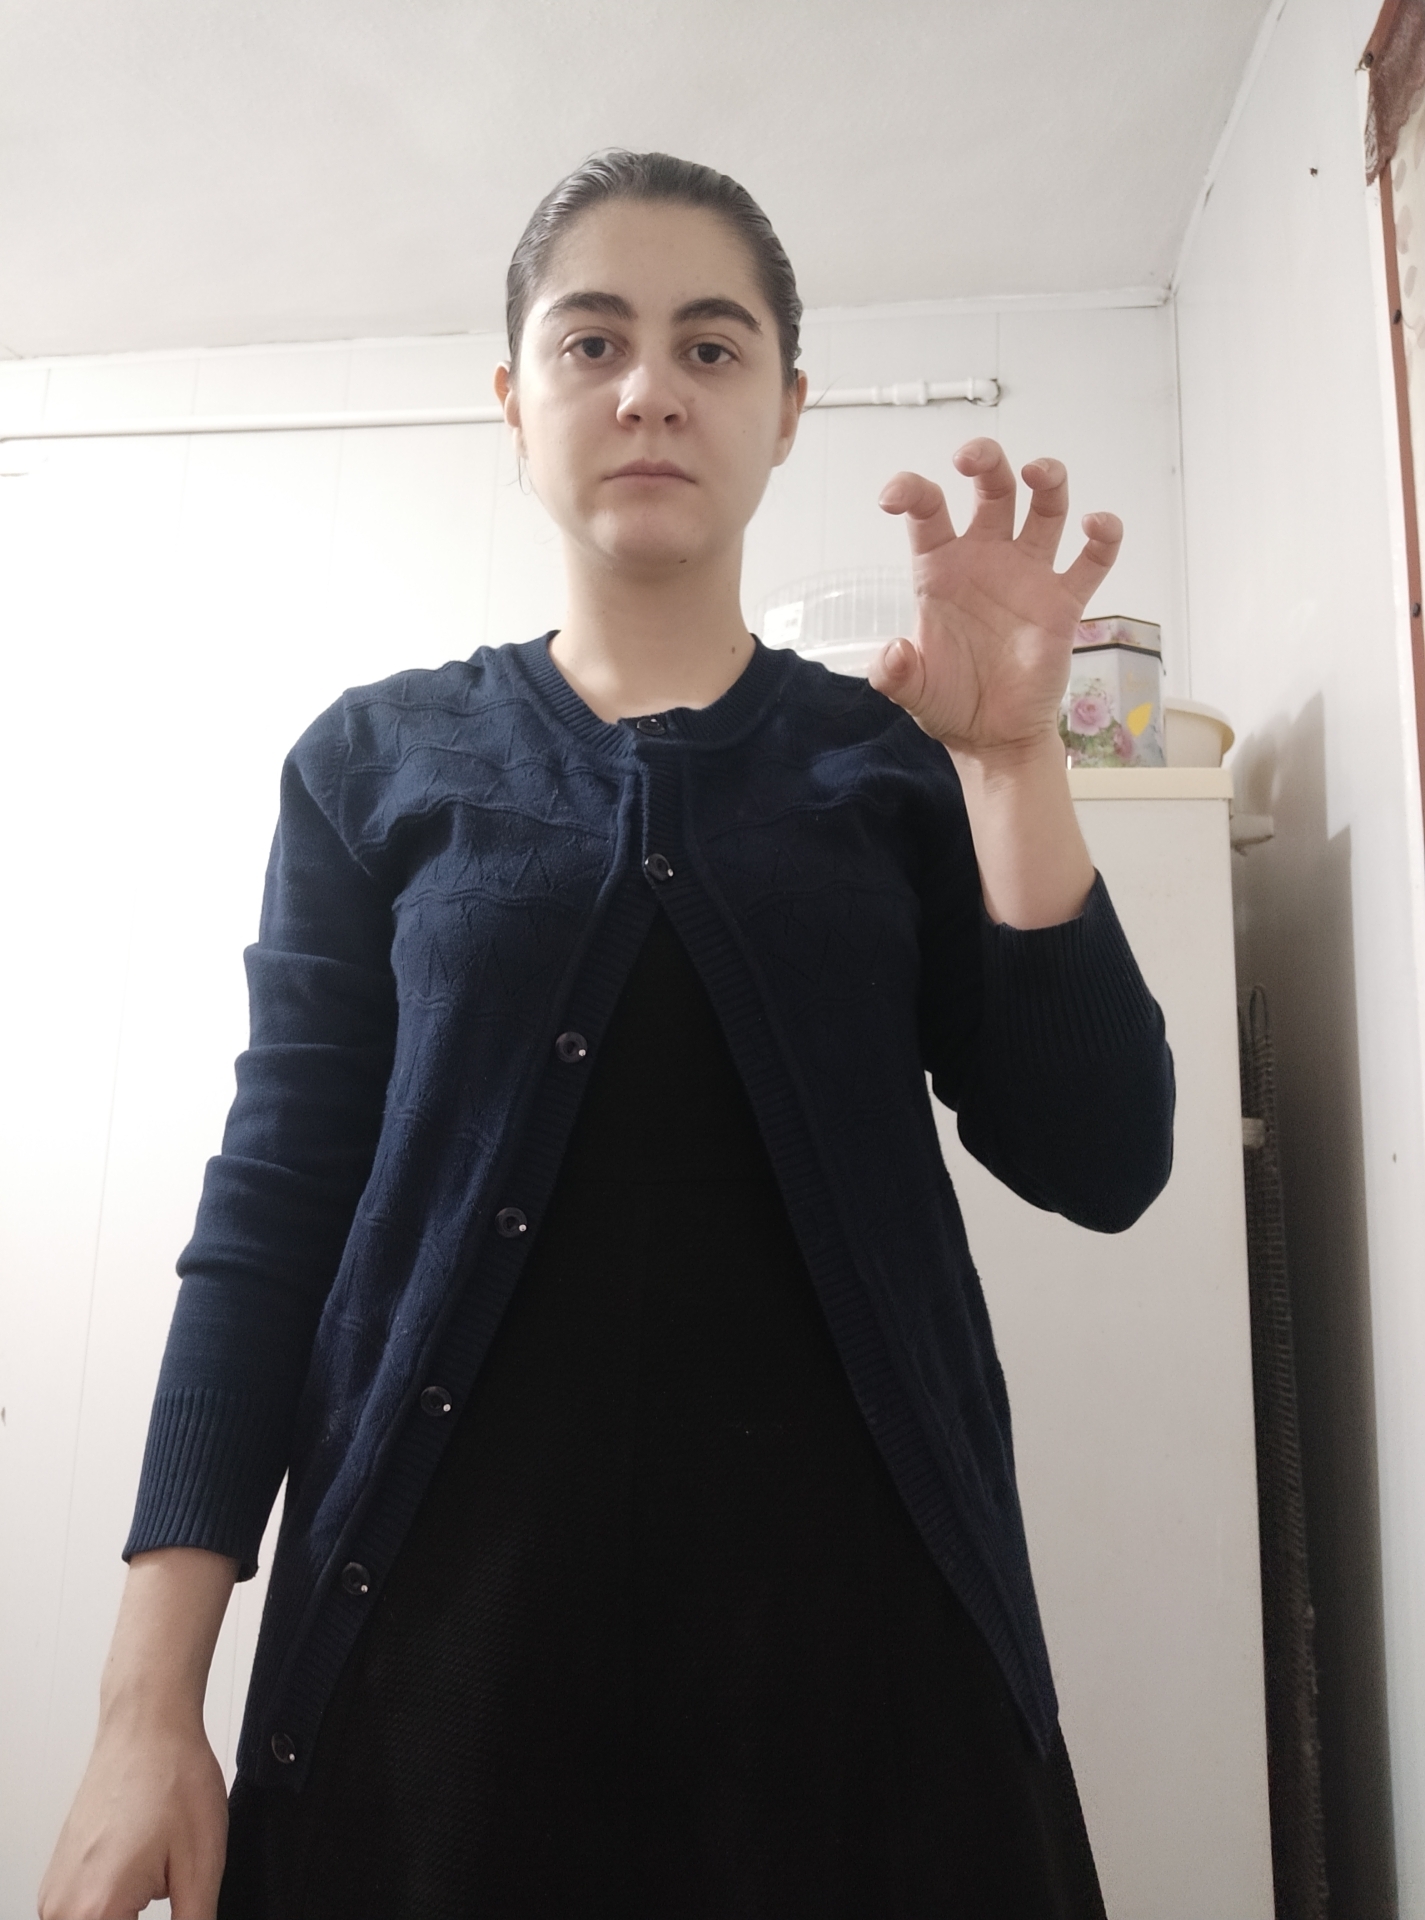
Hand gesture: grabbing